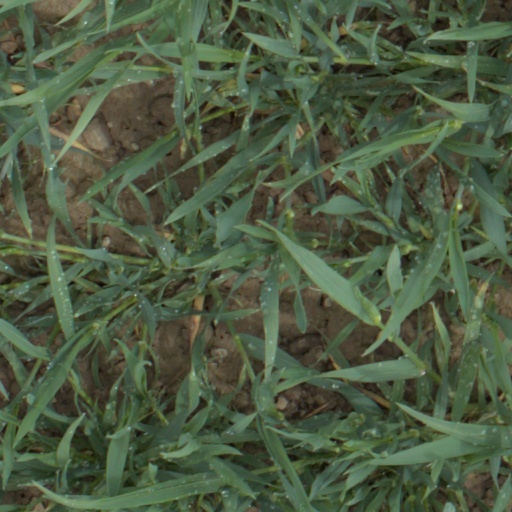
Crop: wheat